Arabia Deserta

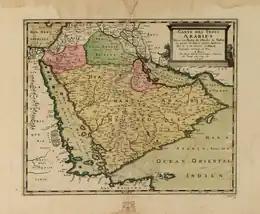
A French "Map of the Three Arabias excerpted partly from the Arab of Nubia, partly from several other authors". By Nicolas Sanson, 1654. Deserta is the small green one in the north. The big yellow one is "Yemen".

Arabia Deserta (Latin for ), also known as Arabia Magna, signified the desert interior of the Arabian Peninsula. In ancient times, this land was populated by nomadic Bedouin tribes.